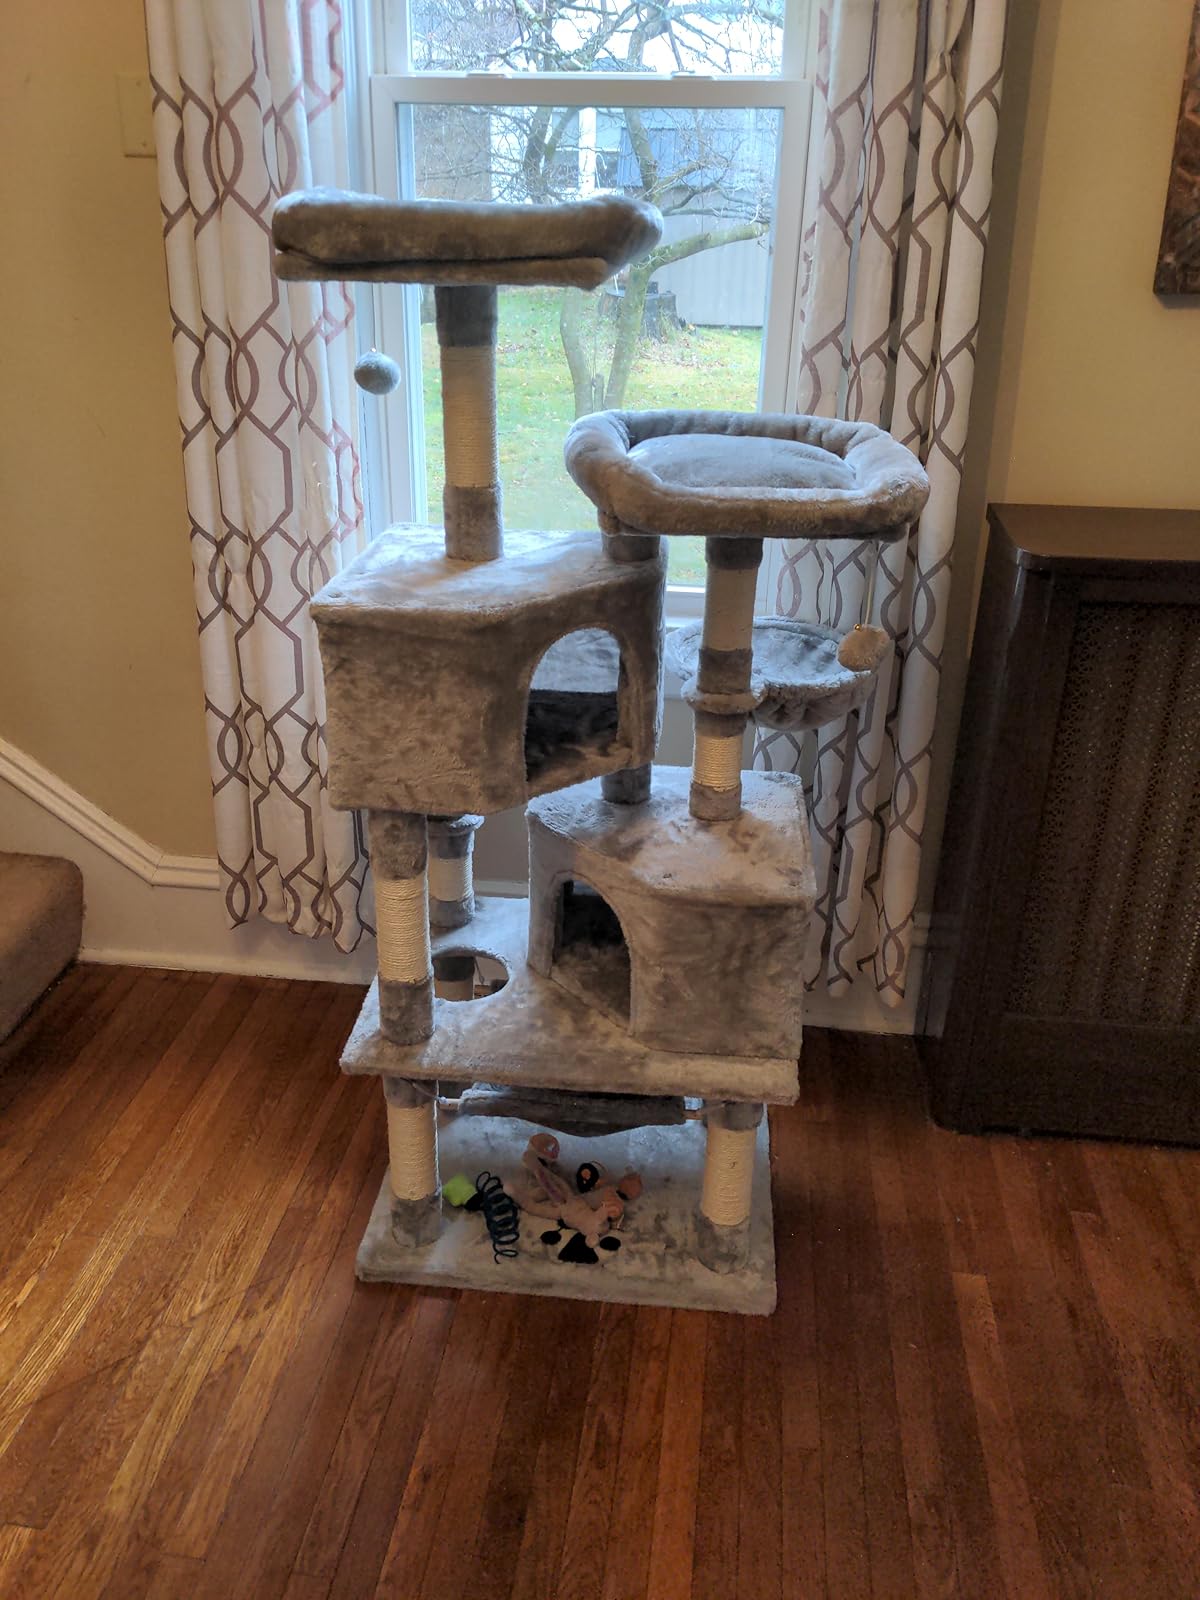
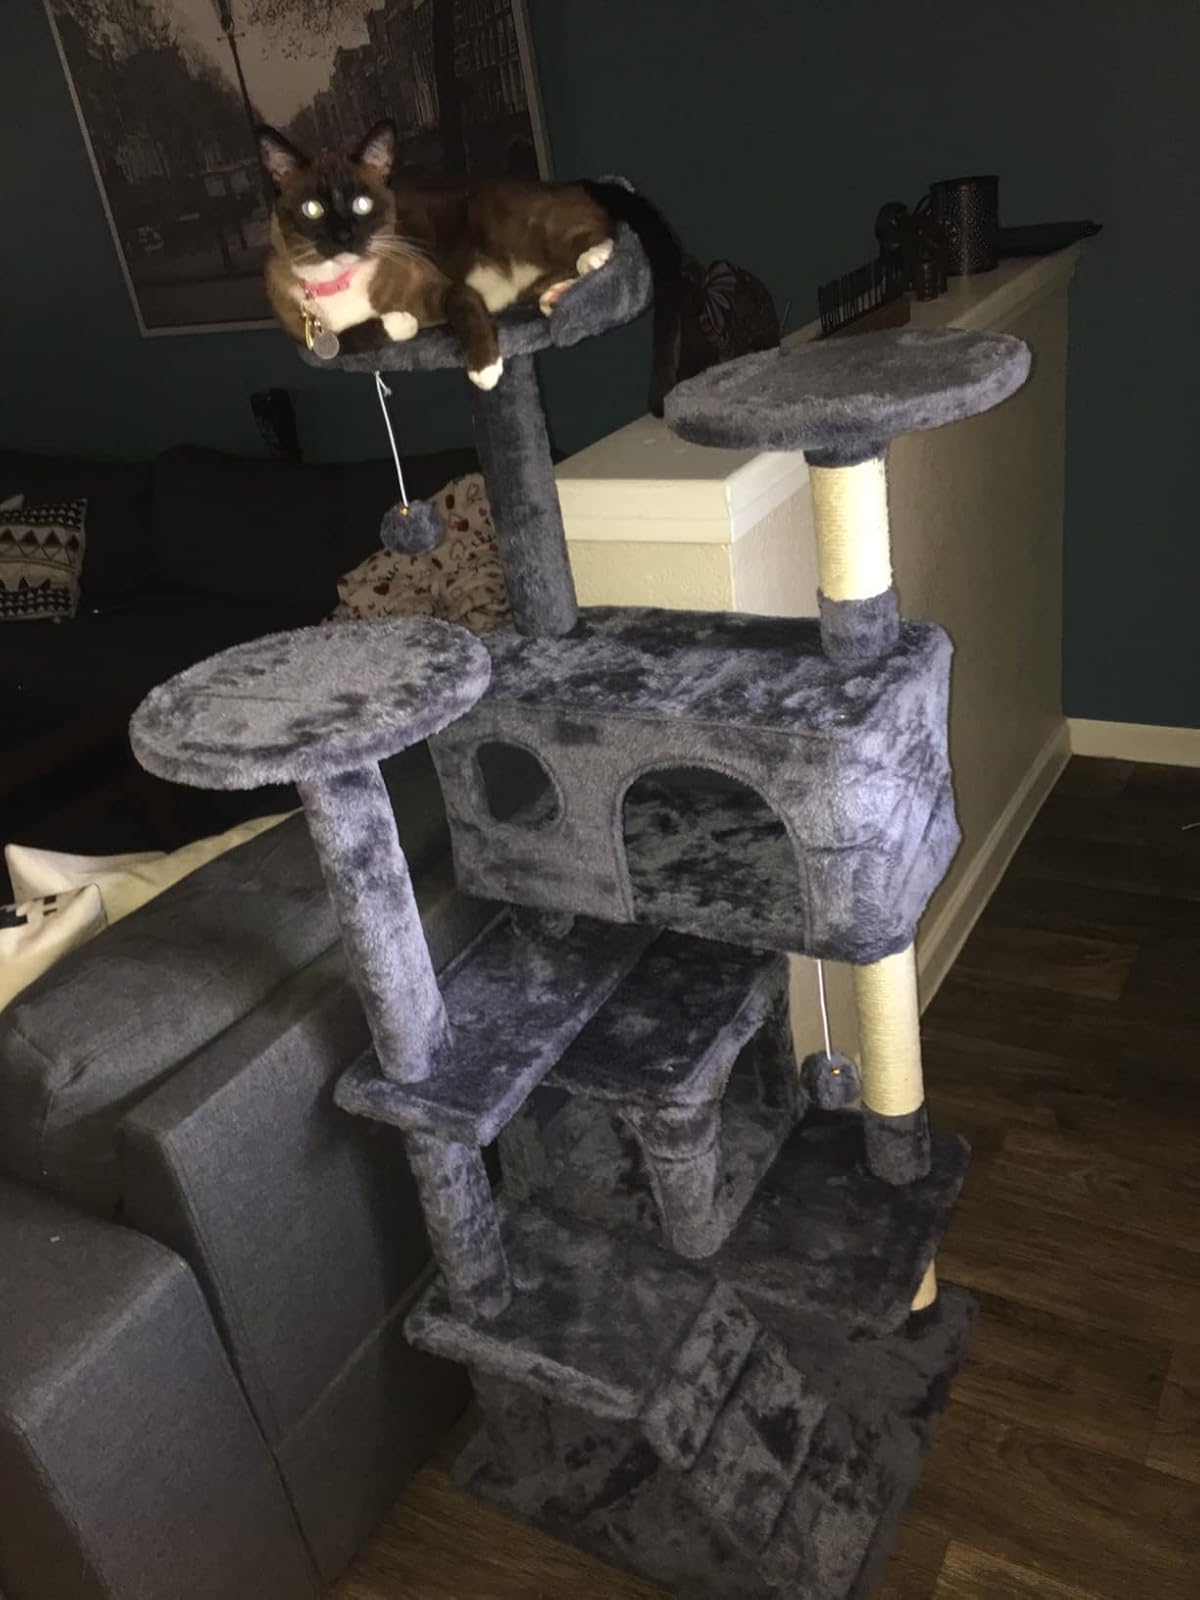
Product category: items_cat tree
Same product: no